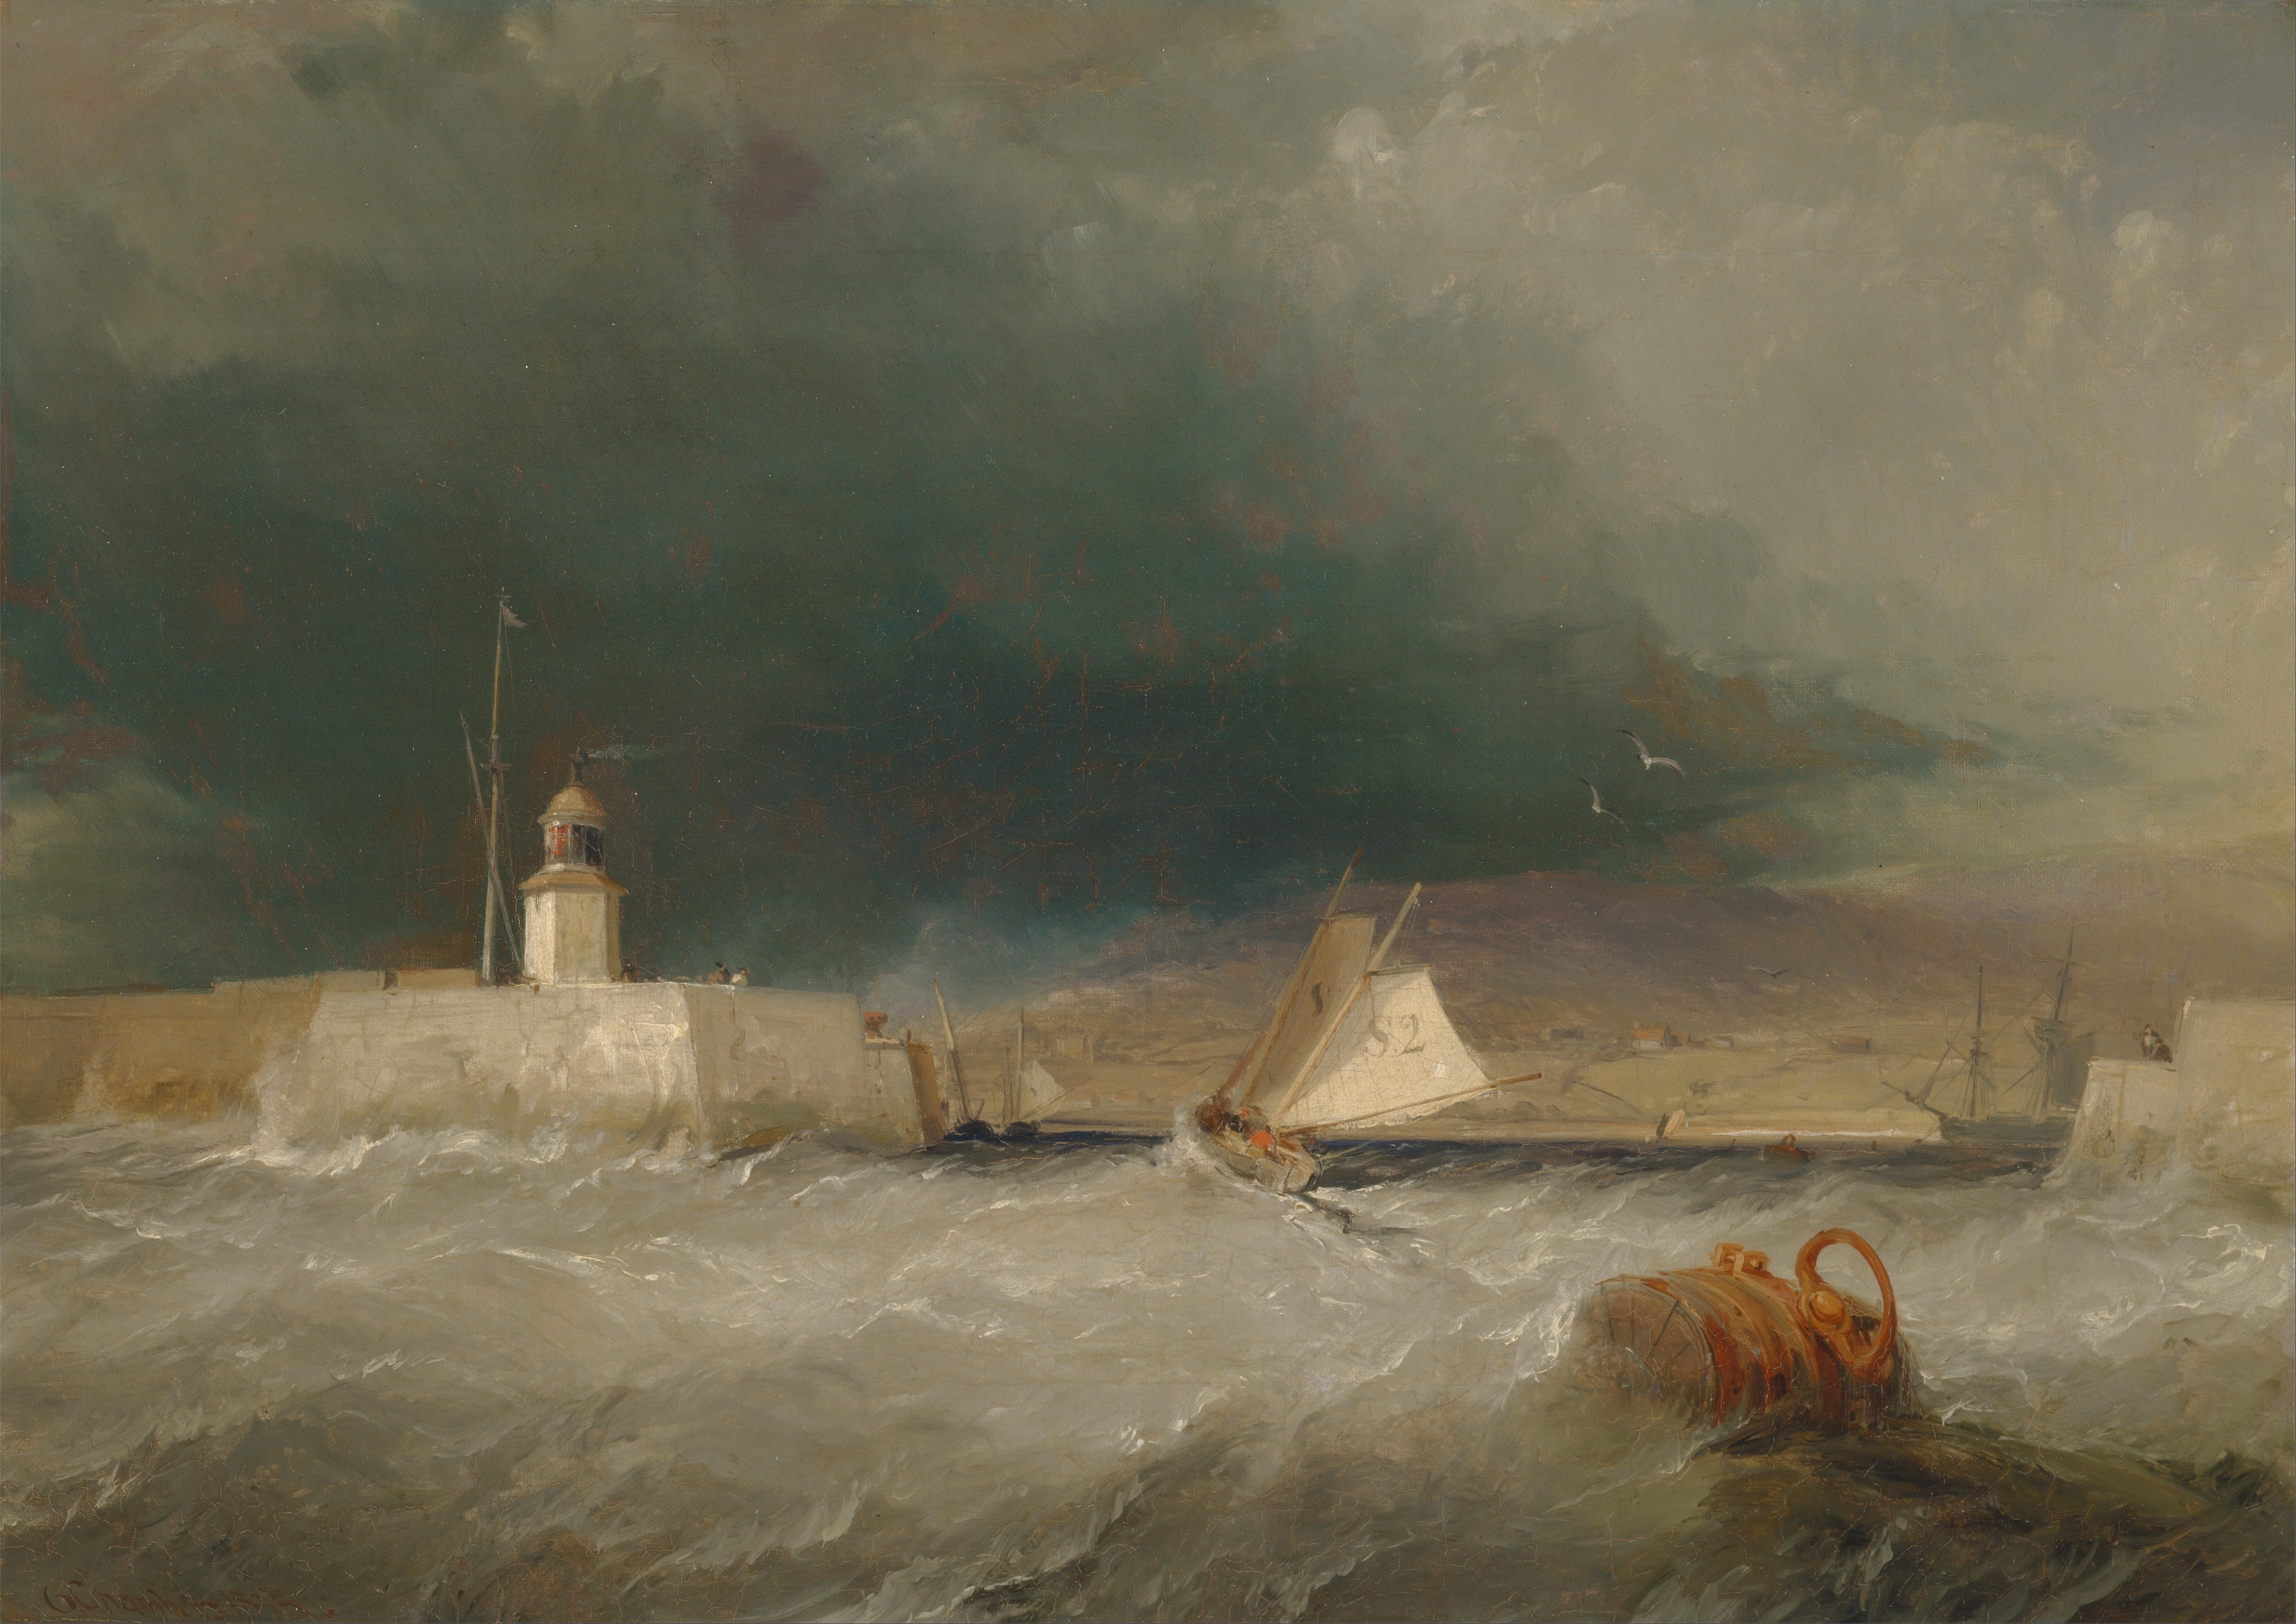
landscape, sea, coast, water, nature, ocean, lighthouse, sky, mist, countryside, morning, wave, wind, wall, country, shoreline, tower, weather, storm, artistic, plants, painting, trees, outside, art, clouds, beautiful, artistry, watercolor paint, oil on canvas, atmospheric phenomenon, wind wave, ghost ship, george chambers